Vom Himmel hoch, da komm ich her

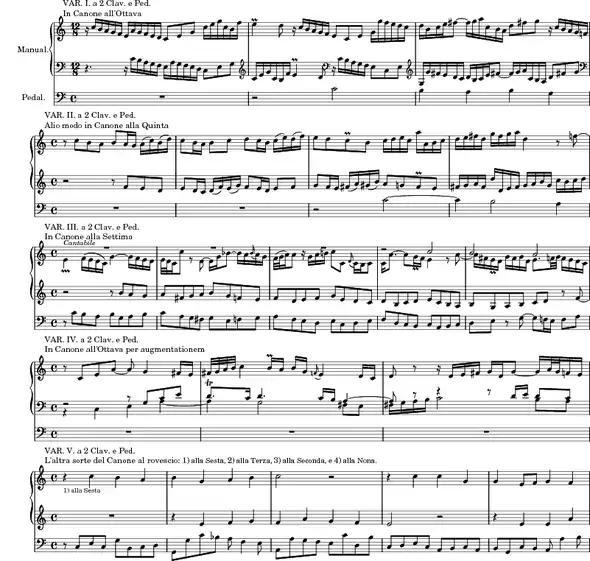
Incipits of Bach's five variations on "Vom Himmel hoch da komm ich her", BWV 769, the theme appearing, for instance, as a cantus firmus for pedal in the first variation

Johann Sebastian Bach set the first stanza of "Vom Himmel hoch" as one of four "laudes" added to the Christmas 1723 version of his Magnificat. He also used the melody three times in his "Christmas Oratorio" (1734). The chorale "Ach, mein herzliebes Jesulein", which uses stanza 13 of Luther's hymn, closes Part I of the oratorio. Bach wrote chorale preludes based on "Vom Himmel hoch", notably BWV 606 in his "Orgelbüchlein", 700, 701, 738 and 738a. In 1747 he used the chorale theme for his Canonic Variations on "Vom Himmel hoch da komm' ich her" (BWV 769).